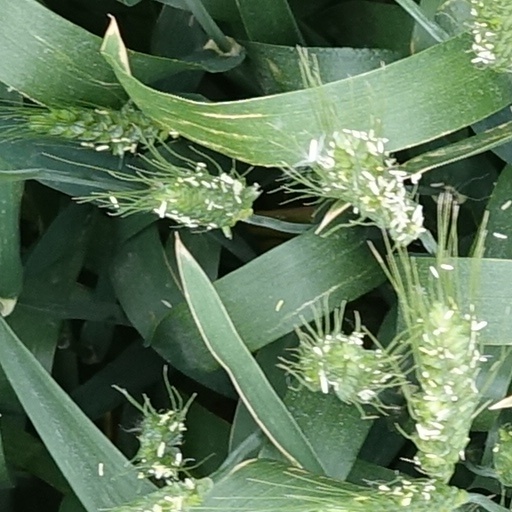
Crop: wheat